Climate of Madrid

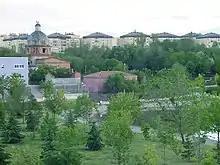
May 2008 in Pradolongo.

Late Spring, in the months of May and June, is witness to the peak of pollinization of Gramineae, the main culprit behind rhinitis and bronchial asthma in Madrid. Years with high concentrations have proven a public health issue, with punctual cases of asthma epidemics among the inhabitants of Madrid in the aforementioned months.